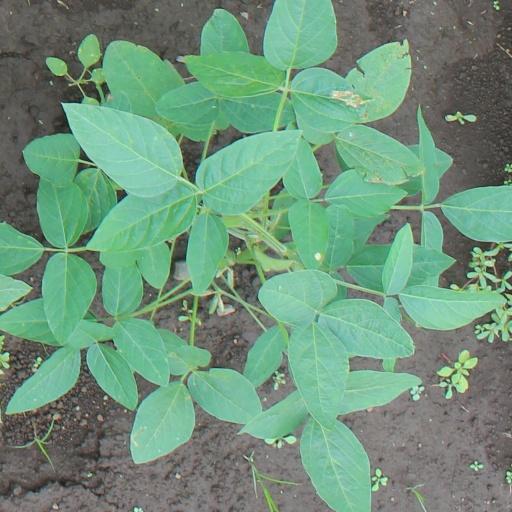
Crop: soybean